Rudolf Hrušínský

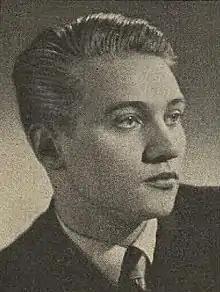
Rudolf Hrušínský in 1941

Rudolf Hrušínský (17 October 1920 – 13 April 1994) was a Czech actor. He was one of the most popular Czech actors. Many of his movies such as "The Good Soldier Švejk", "The Cremator" or "Capricious Summer" are considered classics of the Czech cinema. He was awarded the Legion of Honor by France and title "National Artist" in Czechoslovakia. Jiří Menzel once described him as "the Czech Jean Gabin."